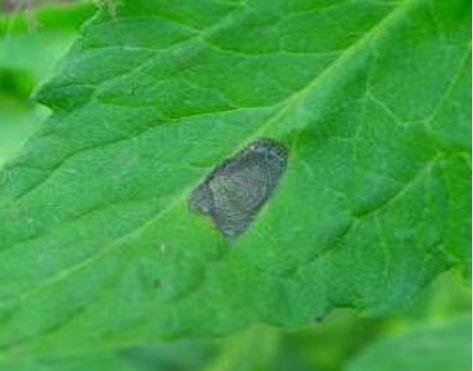
Plant: Tomato
Disease: tomato early blight